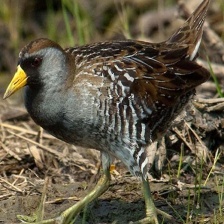
Species: SORA
Scientific name: PORZANA CAROLINA
ImageNet parent category: european_gallinule